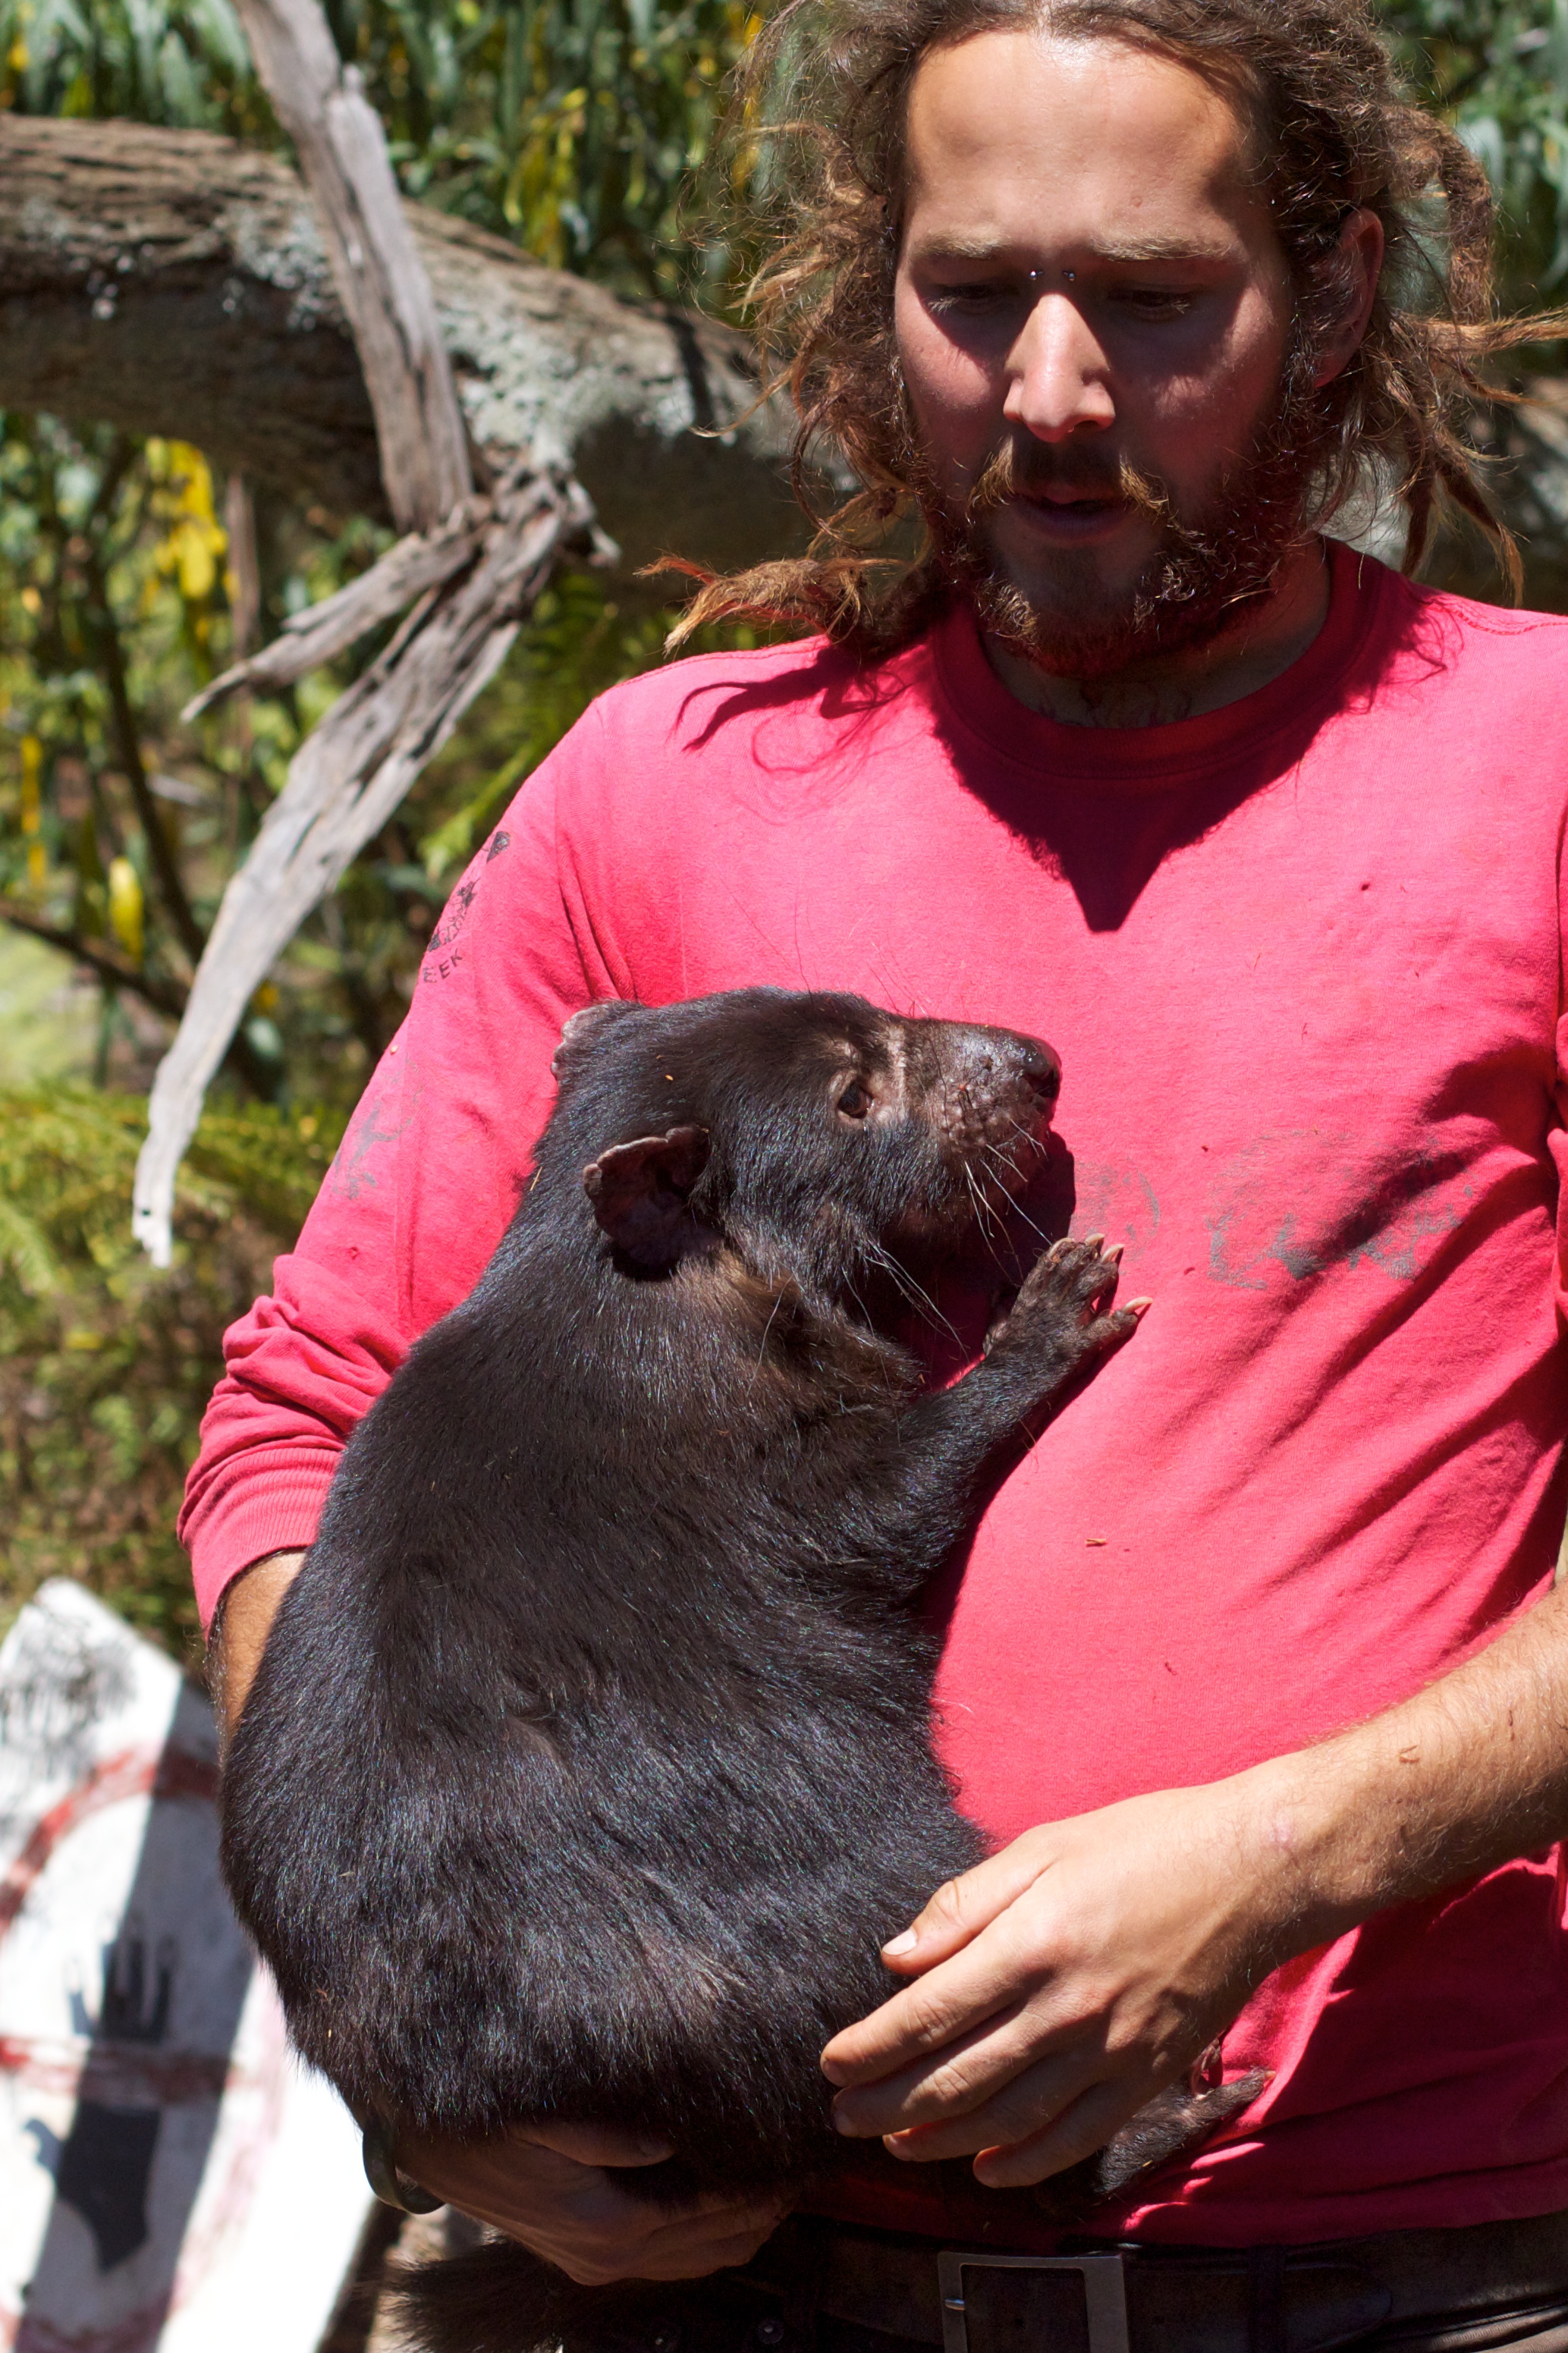
mammal, auodyssey